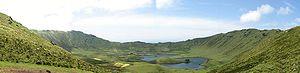
Corvo est la plus petite île habitée de l'archipel des Açores ainsi que la plus septentrionale.